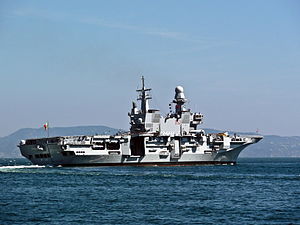
Cavour (550)
ITS Cavour ud for Napoli i 2009
ITS Cavour ud for Napoli i 2009
Cavour er et italiensk hangarskib brugt af Marina Militare. Skibet er navngivet efter den italienske statsmand og politiker Camillo Benso di Cavour.